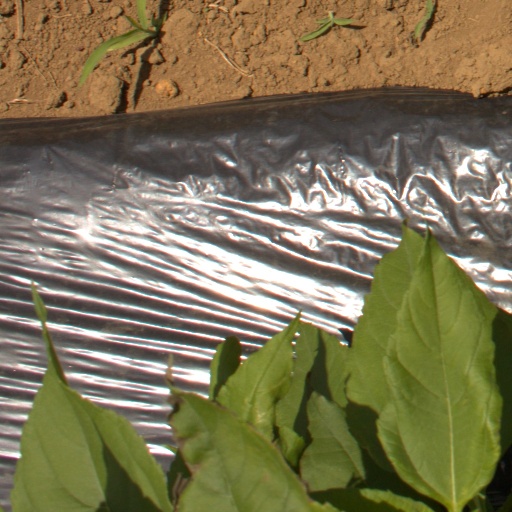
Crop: Jerusalem artichoke